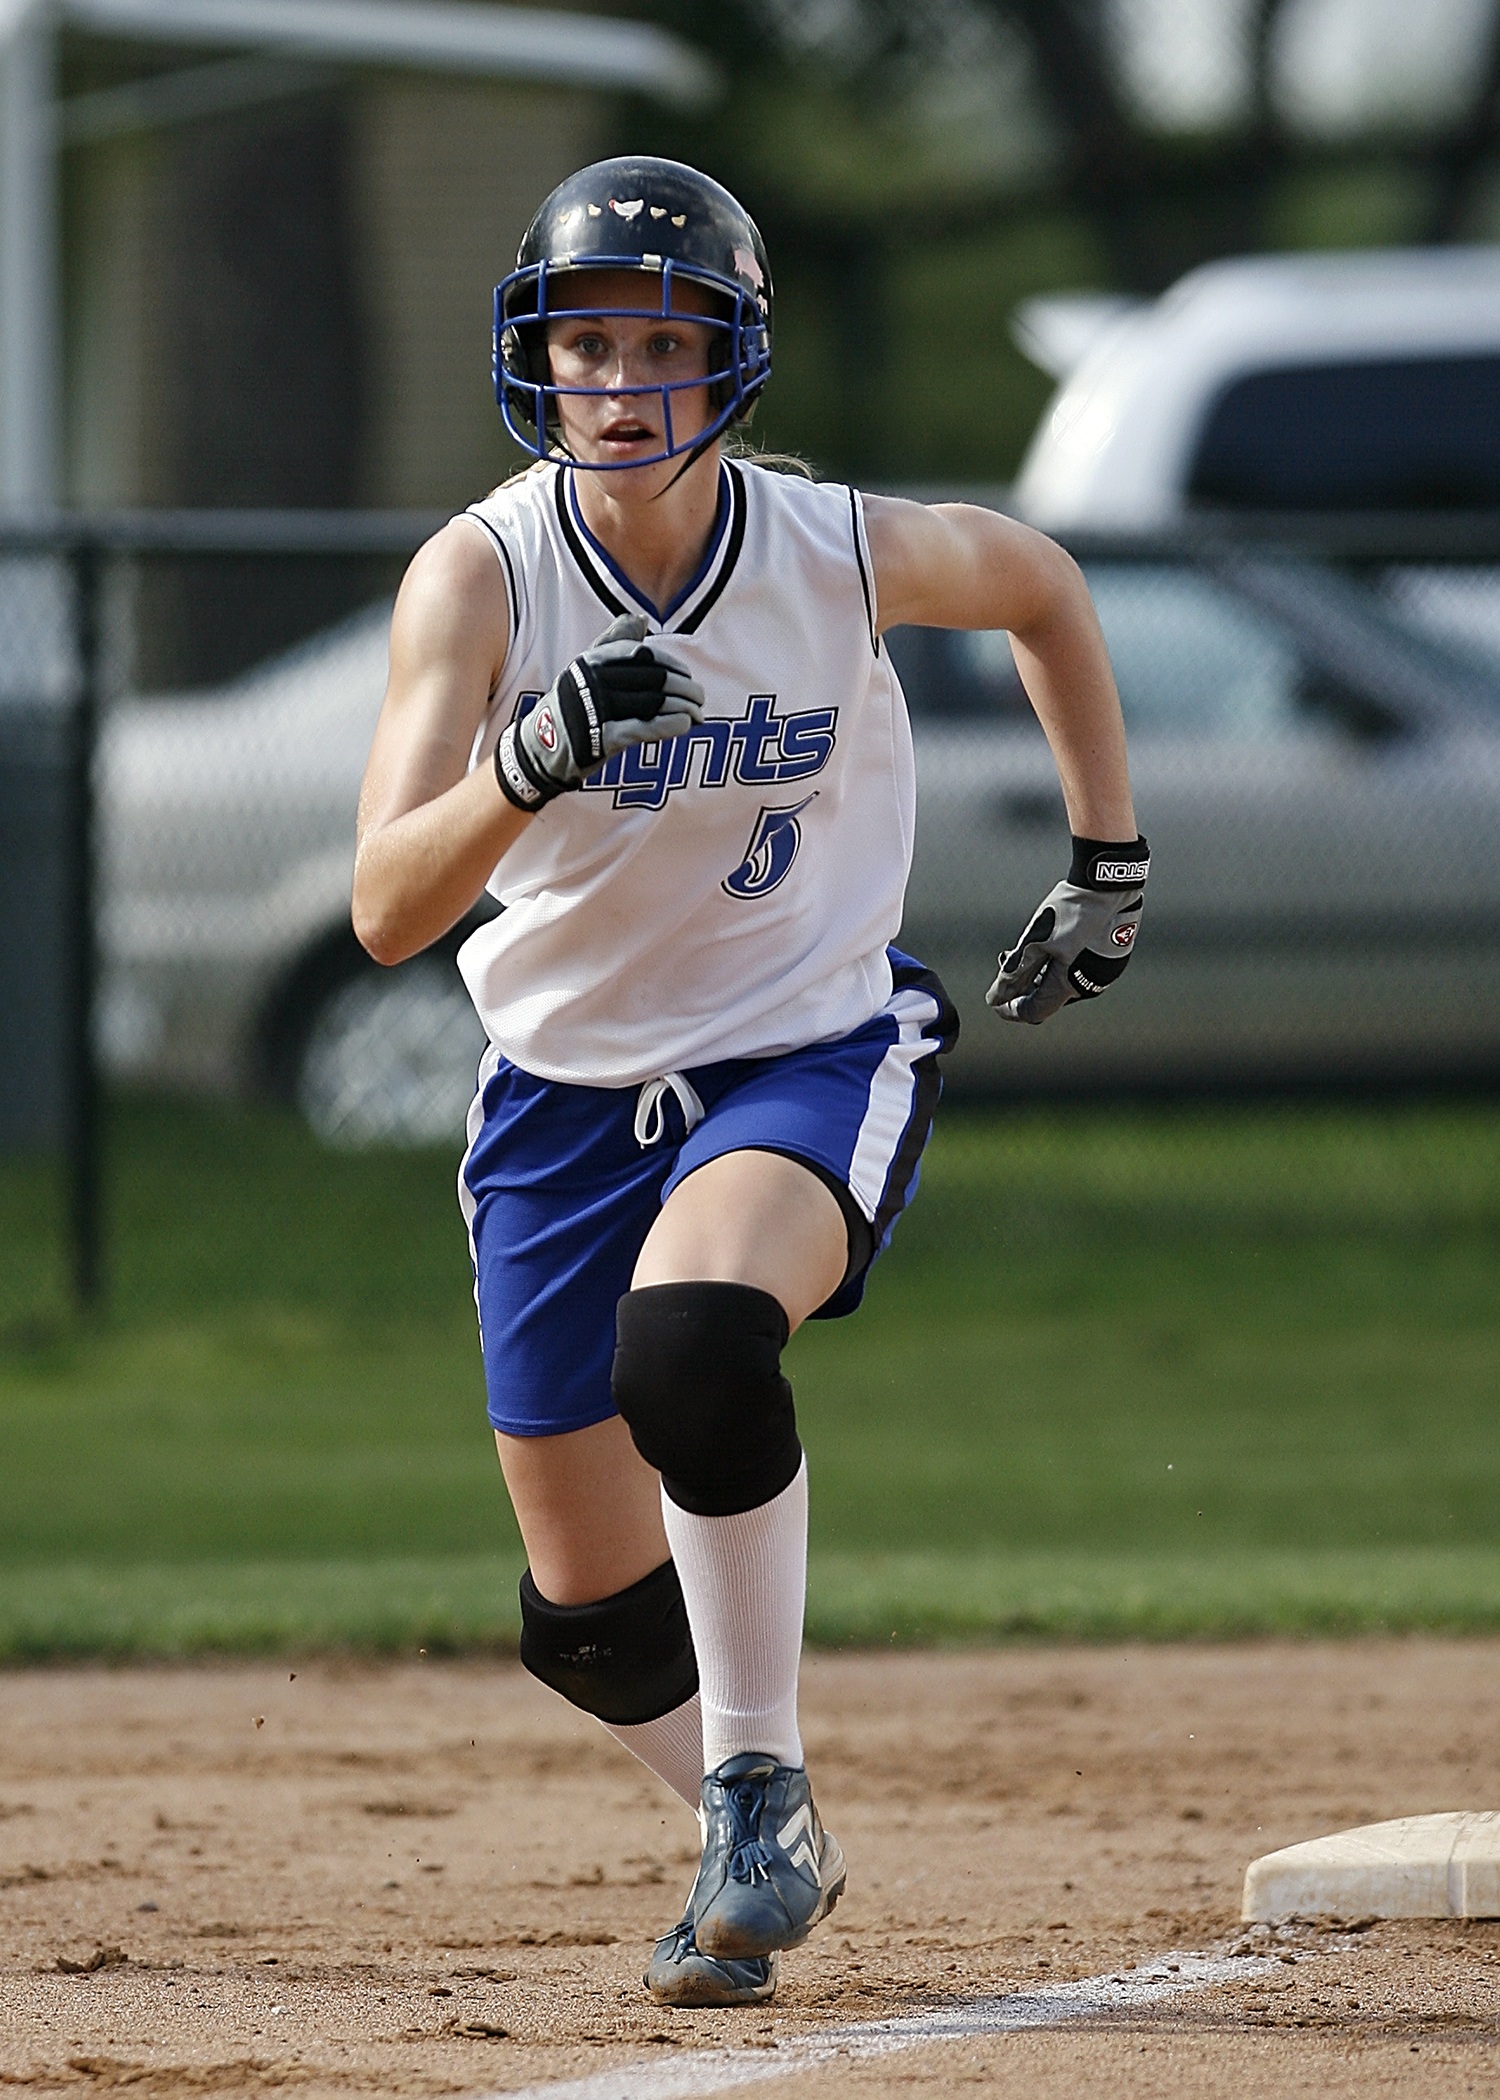
person, girl, baseball, sport, field, game, play, female, young, athletic, runner, player, teenager, outdoors, competition, focus, sports, determination, helmet, uniform, teen, athlete, tournament, concentration, intent, softball, infield, ball game, scoring, team sport, college baseball, bat and ball games, baseball positions, college softball, third base line